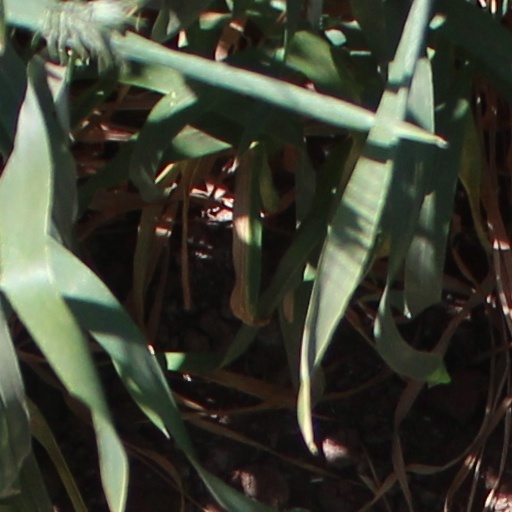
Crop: wheat